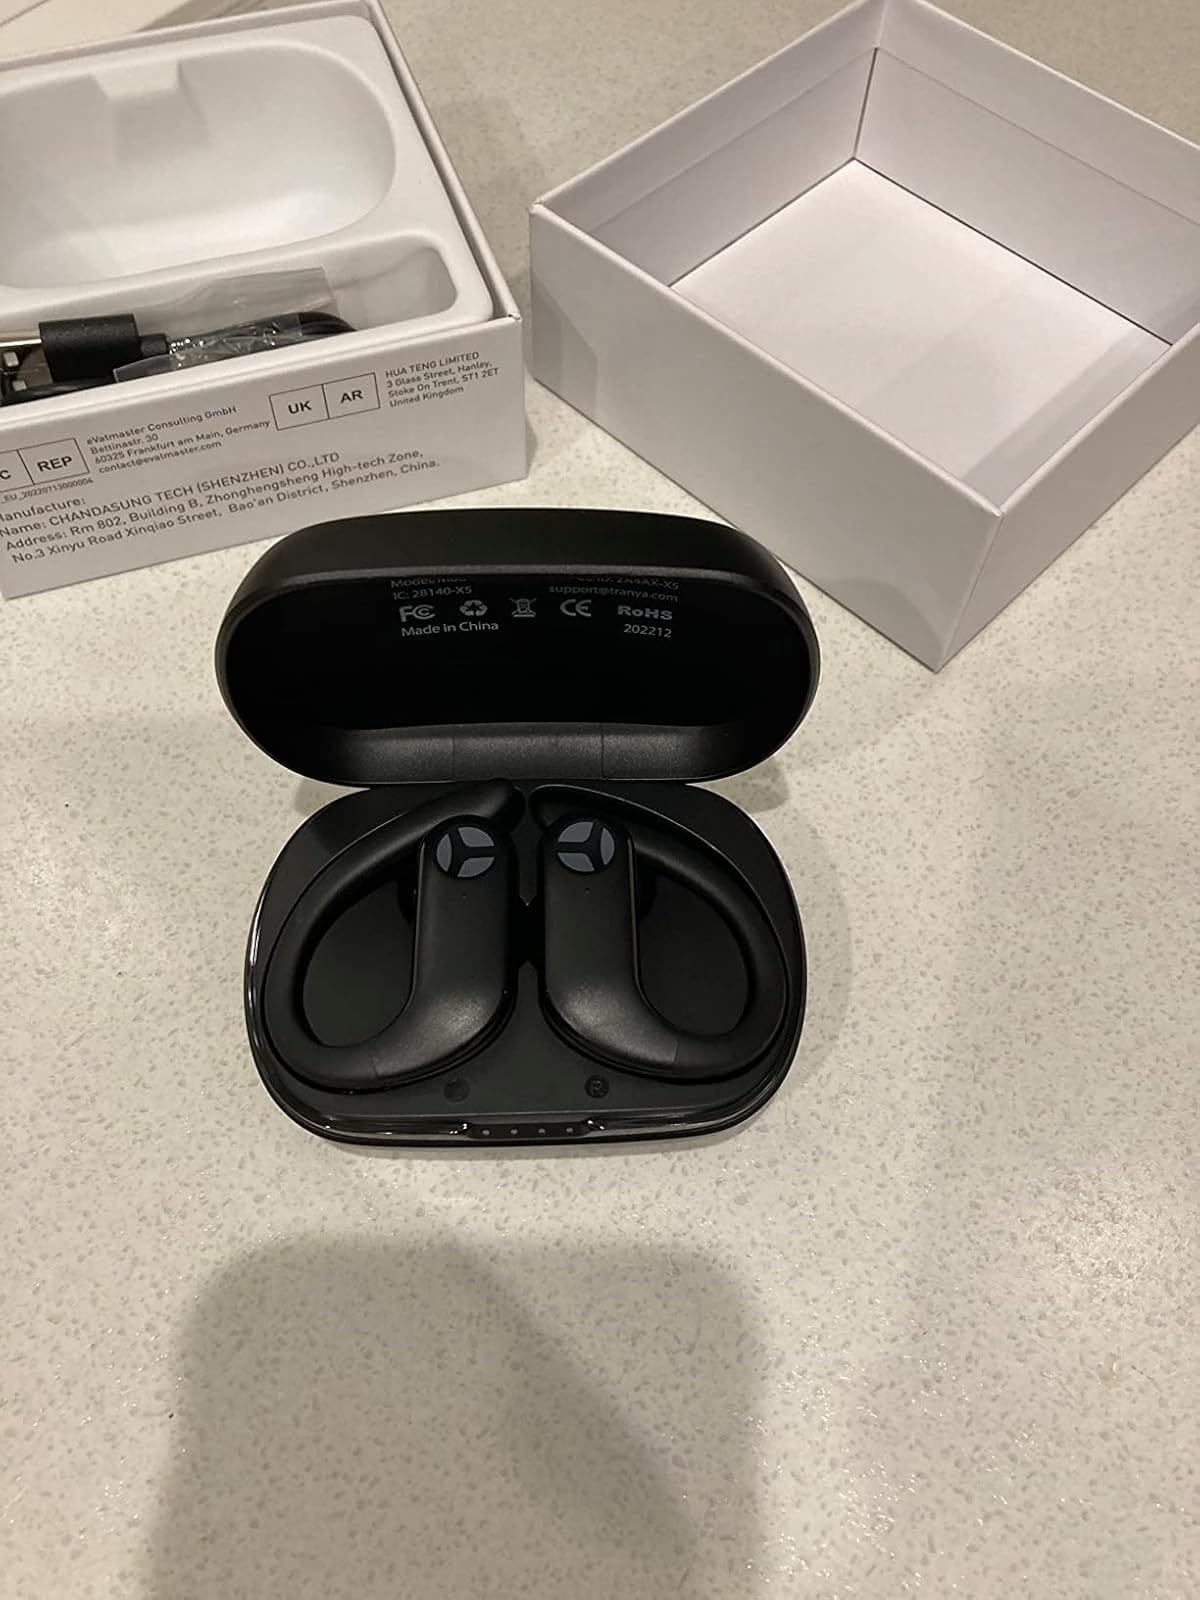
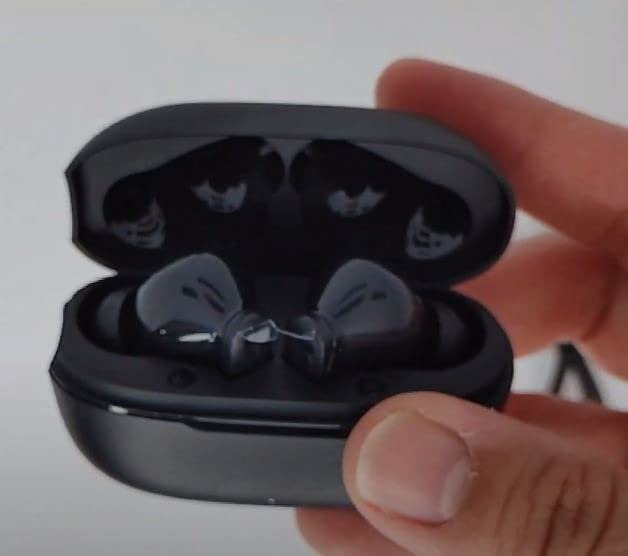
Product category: earbuds
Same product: no